Return to the Hundred Acre Wood

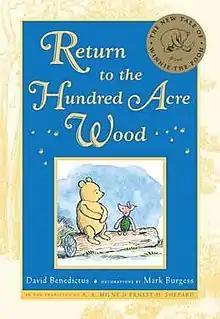
First edition, Dutton Press

Return to the Hundred Acre Wood is a "Winnie-the-Pooh" novel published on 5 October 2009. Written by David Benedictus and illustrated by Mark Burgess, it was the first such book since 1928 and introduced the character Lottie the Otter.